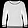
Label: Pullover